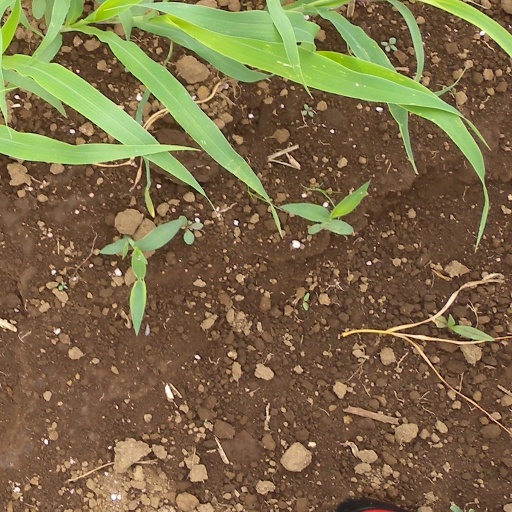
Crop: sorghum